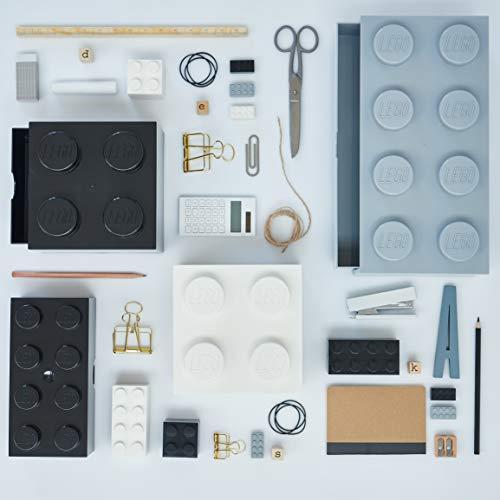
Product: LEGO Desk Drawer 4, White
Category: Toys & Games | Kids' Furniture, Décor & Storage | Toy Chests & Storage
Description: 22 x 4.
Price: $12.99
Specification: ProductDimensions:6.2x6.2x4.5inches|ItemWeight:12ounces|ShippingWeight:12ounces(Viewshippingratesandpolicies)|ASIN:B07V7PZWV5|Itemmodelnumber:40201733-Parent|Manufacturerrecommendedage:3yearsandup